Aomori Museum of History

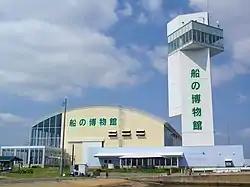

opened in Aomori, Aomori Prefecture, Japan, in 2015. Formerly the , the collection introduces the history and folk culture of Aomori City and includes the Important Tangible Folk Cultural Property "Collection of "mudamahagi" fishing boats from Tsugaru Strait and surrounding areas".